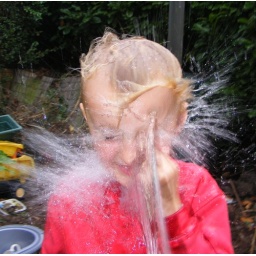
My son Callum taking a cup of water in the face....